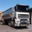
Label: truck